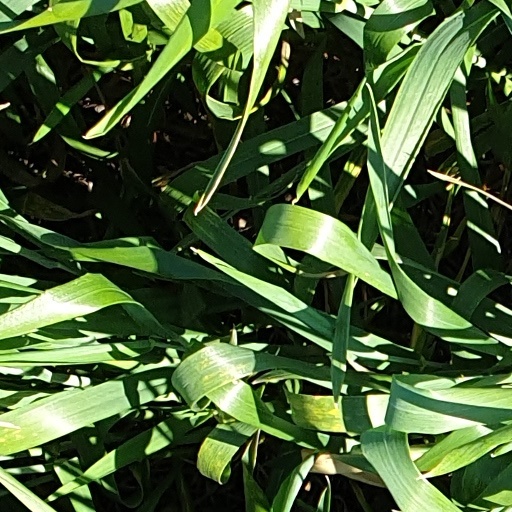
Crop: wheat